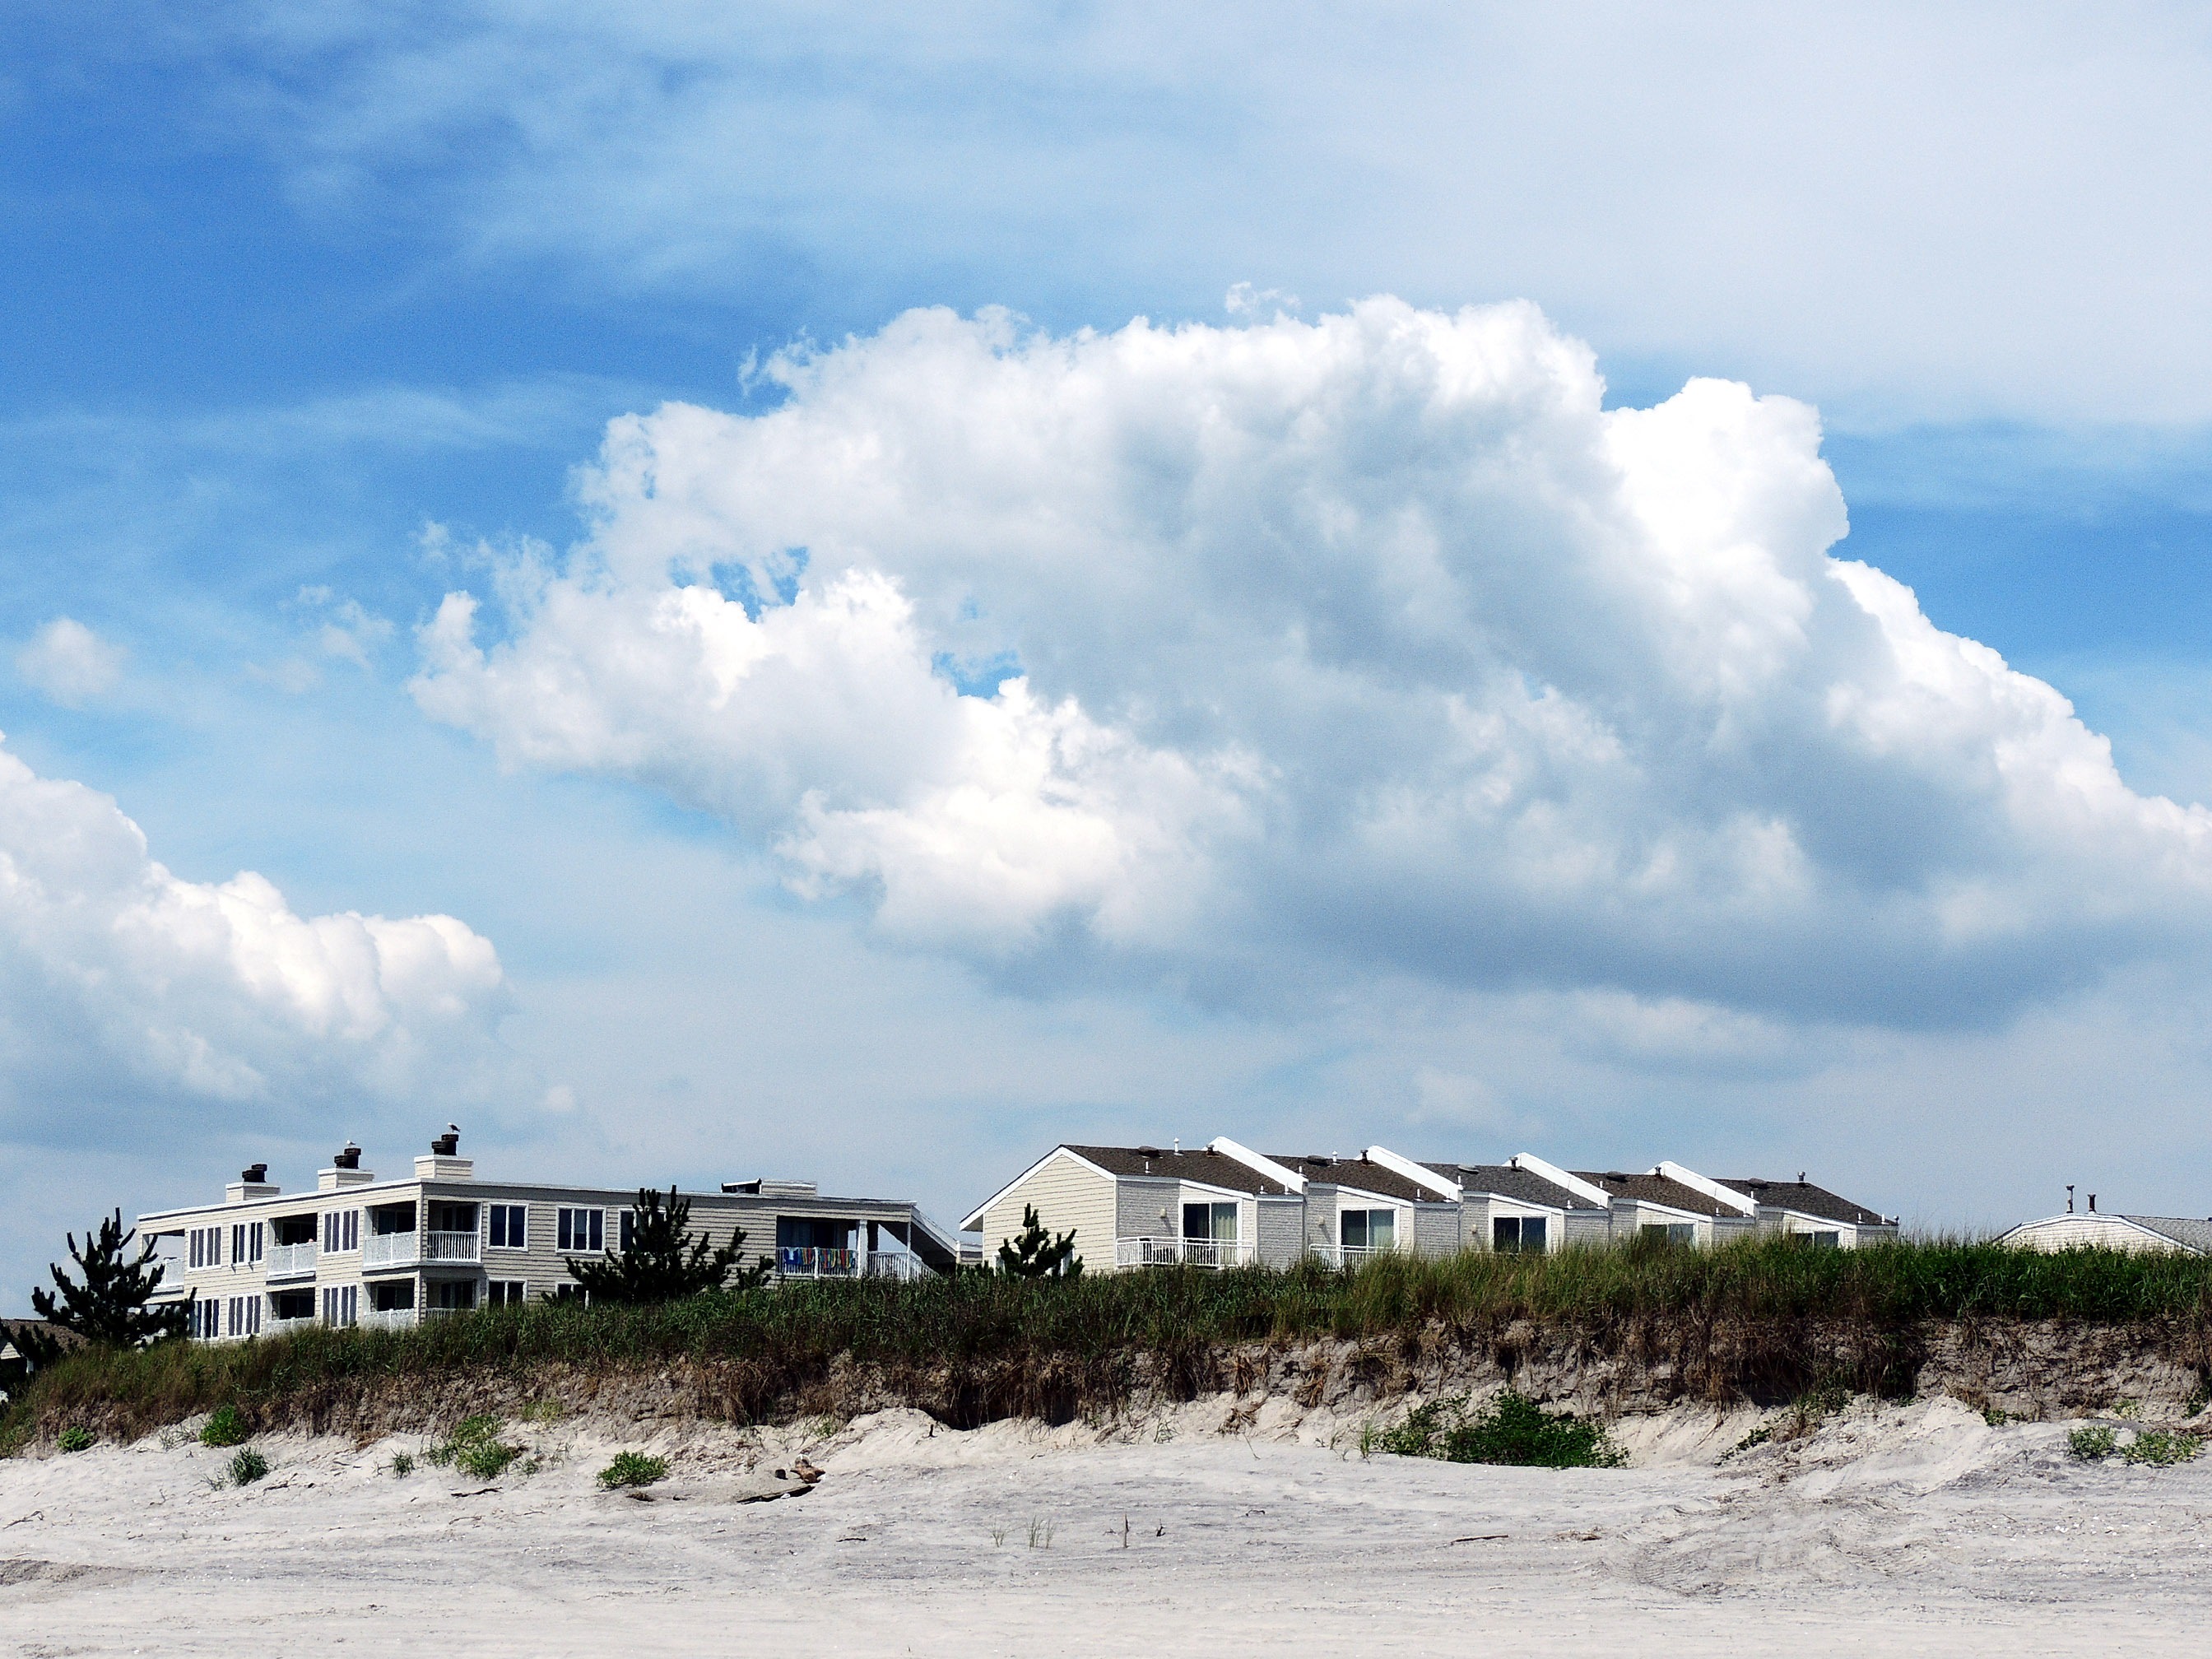
beach, sea, coast, sand, ocean, horizon, cloud, sky, shore, wave, summer, vacation, bay, island, body of water, clouds, houses, cape, holiday home, beach resort